Look Who's Talking

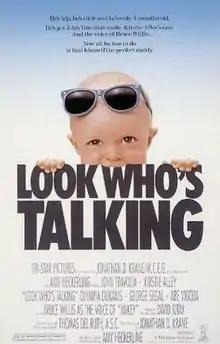
Theatrical release poster

Look Who's Talking is a 1989 American romantic comedy film written and directed by Amy Heckerling and produced by M.C.E.G. Productions, Inc. and released on October 13, 1989 by Tri-Star Pictures. Starring John Travolta and Kirstie Alley, the film concerns the relationship between single mother Mollie (Alley) and her infant son Mikey's babysitter, James (Travolta). Bruce Willis provides the voice of Mikey's precocious thoughts, heard only by the audience. The film also features Olympia Dukakis, George Segal, and Abe Vigoda in supporting roles.